Jo Brand

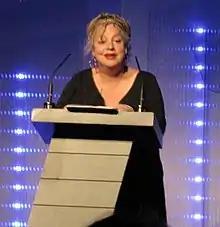
Brand at the BBC Magazines Awards for Excellence, 2007

Brand is a supporter of the charity ActionAid and has taken part in fundraising events for the organisation.